Slovenes

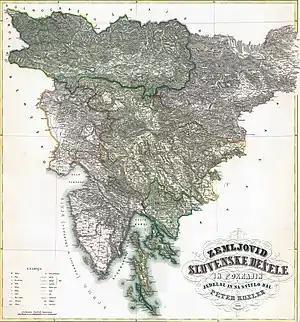
Peter Kosler's map of the Slovene Land, designed during the Spring of Nations in 1848, became the symbol of the quest for a United Slovenia.

In the 1840s, the Slovene national movement developed far beyond literary expression. In 1848, the first Slovene national political programme, called "United Slovenia", was written in the context of the Spring of Nations movement within the Austrian Empire. It demanded a unification of all Slovene-speaking territories in an autonomous kingdom, named "Slovenija", within the empire and an official status for Slovene. Although the project failed, it served as an important platform of Slovene political activity in the following decades, particularly in the 1860s and 1870s, when mass Slovene rallies, named "tabori", were organised. The conflict between Slovene and German nationalists deepened. In 1866, some Slovenes were left to Italy, and in 1867 some remained in the Hungarian part of the Austria-Hungary. This significantly affected the nation and led to further radicalisation of the Slovene national movement. In the 1890s, the first Slovene political parties were established. All of them were loyal to Austria, but they were also espousing a common South Slavic cause.